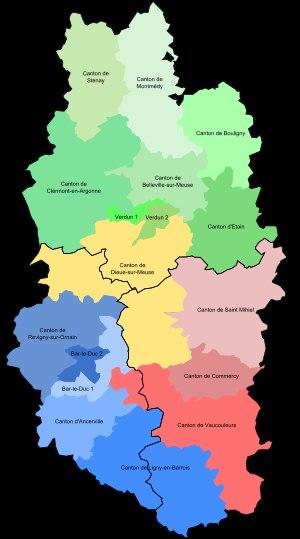
Depuis 1982, le département de la Meuse comprenait 31 cantons. À la suite du redécoupage cantonal de 2014, le nombre de cantons est réduit à 17.